Jindabyne, New South Wales

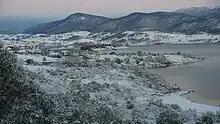
Lake Jindabyne and surrounds after snowfall

Jindabyne is a service town for Australia's highest ski resorts: Perisher, Thredbo and Charlotte Pass. Thredbo and Perisher are approximately 30 minutes' drive into the Kosciuszko National Park, although require the payment of park entry fees (AU$29 per vehicle per day) and the compulsory carrying of snow chains in winter for cars without 4WD. However, Jindabyne also attracts tourists in summer with Lake Jindabyne popular for activities such as fishing, water skiing and wakeboarding. Since the late 2000s mountain biking has become a popular summer activity and as of 2016, is assisting in turning the Snowy Mountains into a year-round adventure-tourist destination.